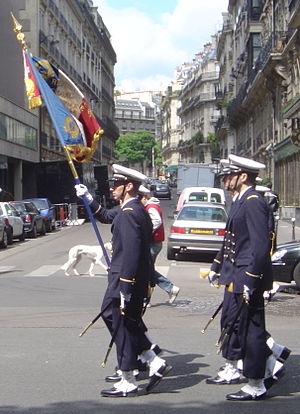
Fanejunker
Fanebærer under paraden for fejringen af den 8. maj 1945, på Avenue des Champs-Élysées i Paris i 2005.
Fanejunker kaldte man fra 14.-16. århundrede adelsmænd, der slog ind på den militære vej, og til hvem det betroedes at bære fanen. Denne overleveredes ham ofte på festlig vis, og han måtte sværge at ville ofre livet for fanen. Kunne han ikke hindre tabet af denne, skulle han vikle sig ind i dugen og lade sig dræbe, og man har eksempler på, at et sådant påbud er blevet efterkommet. Senere blev afdelingens yngste officer fanebærer, og ordet fanejunker tabte derved sin oprindelige betydning. Ofte har fanebæreren en særlig glimrende uniform. Nu til dags bæres sædvanlig fanen af en ældre pålidelig underofficer. Dette er også tilfældet i Danmark.